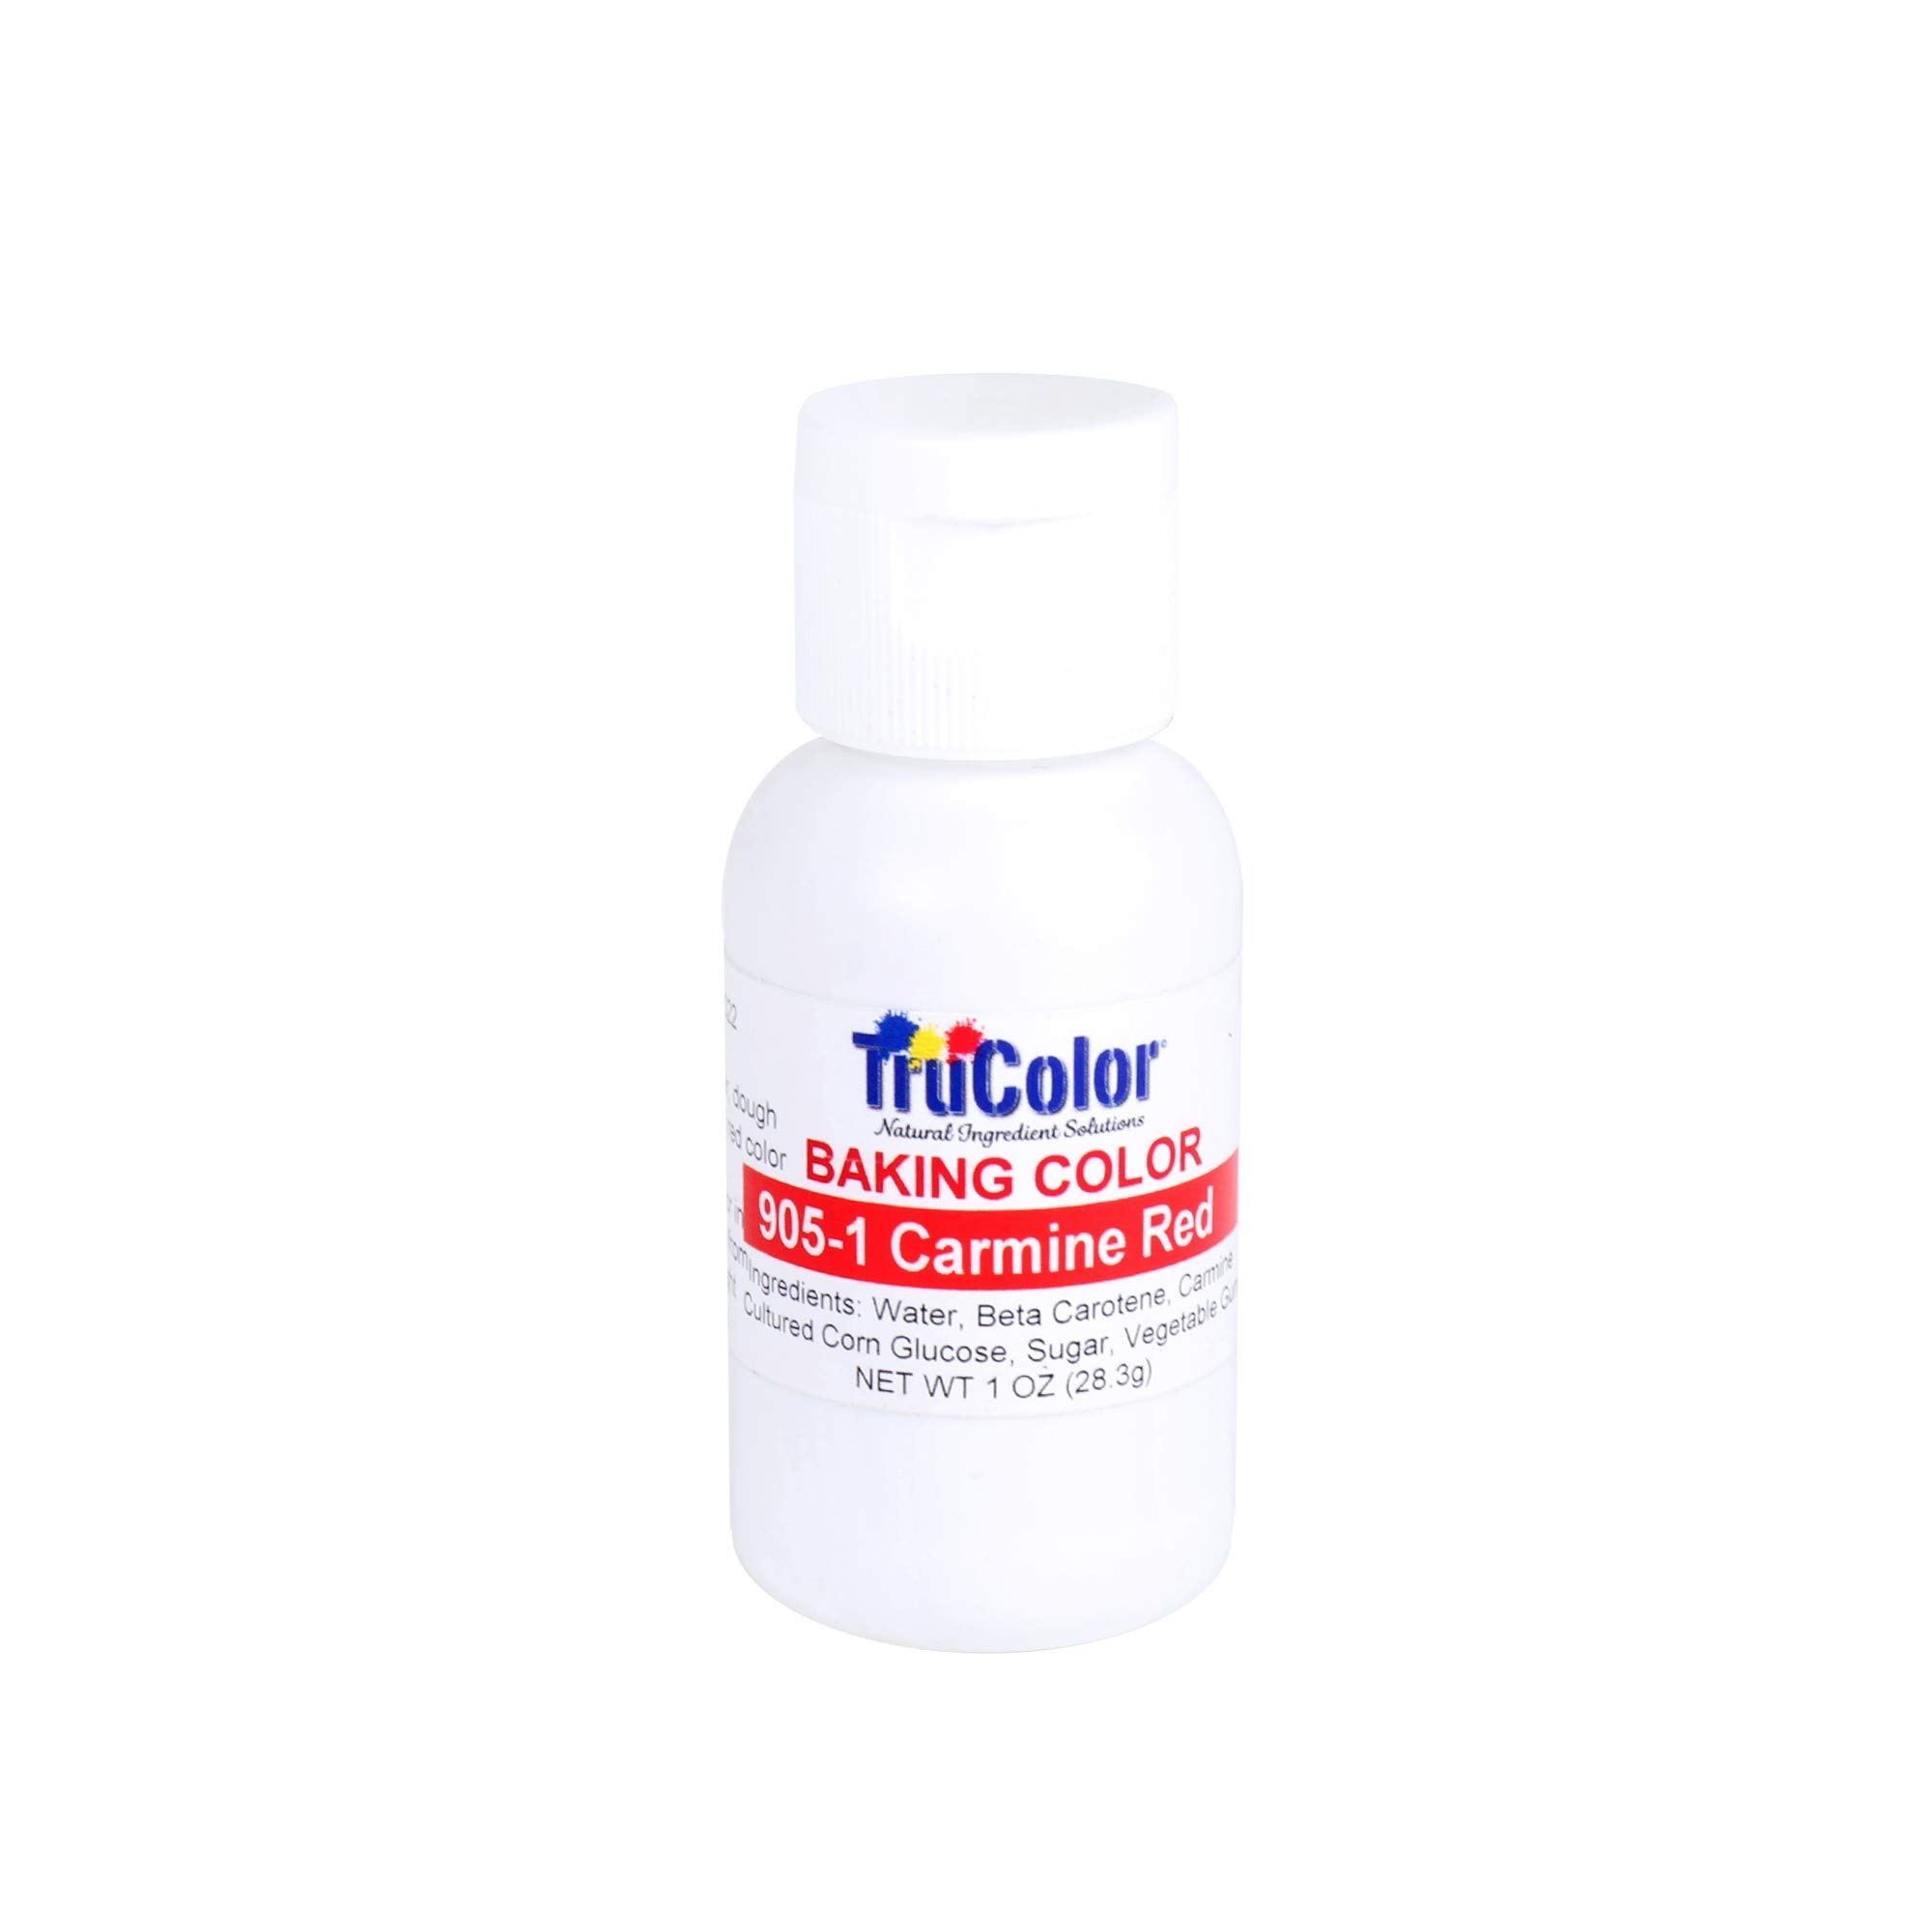
Item Name: TruColor Natural Liquid Baking Color, 1 Ounce Carmine Red
Bullet Point 1: Net weight 1 ounce / 28.3 grams
Bullet Point 2: Contains water, beta carotene, carmine, cultured corn glucose, sugar and vegetable gum -- note: carmine is a NON-kosher ingredient
Bullet Point 3: Try the color in a small amount in your individual application to find what works best
Bullet Point 4: One way to avoid using too much is to test the baking color on surfaces by airbrushing
Bullet Point 5: Applying natural color to a dry surface you rarely rarely requires checking degree of pH, heat stability or other variables
Product Description: <b>Note: This particular color is called carmine and CONTAINS carmine, a NON-kosher ingredient.</b><br><br> <b>TruColor Natural Liquid Baking Color</b><br><br>A good rule as with most things is to always try a little natural color in what you are trying to color before committing to a large batch. Add your batter, dough or icing into the liquid or “hydrated” powder colors a little at a time. (Do not add a plant-based color to a large amount of batter, dough or icing as you may achieve only pastel shades.) Adding your medium a little at a time into the color, you can control the color to the shade you desire. Remember these are not highly processed petroleum-based food colors but are “TruColor” made from plants, fruits, vegetables, roots and seeds, and often the color you see in the batter may change a bit when baking.<br><br>Liquid baking color: As with most new things, with natural colors you often have to simply try the colors in a small amount in your individual application to find what works best. Another tip is to think out of the box when it comes to natural colors: Try painting with an airbrush gun or a paint brush on the dry food surface after you bake. Using this technique you avoid using large amounts of color inside the dough by simply coating the surface with brilliant hues and shades. When applying natural plant color on the dry surface you rarely have to concern yourself about pH, heat stability or other variables
Value: 1.0
Unit: Count

Price: 14.58